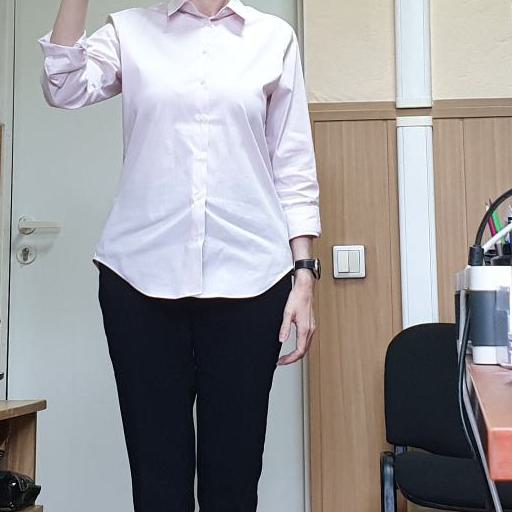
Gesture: no_gesture